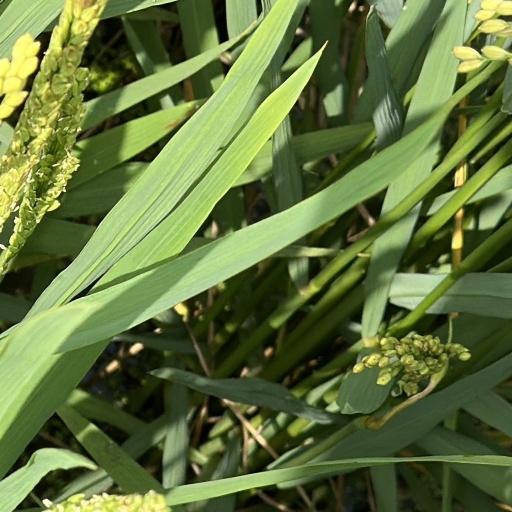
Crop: rice